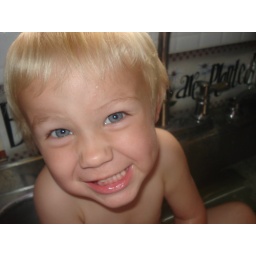
Chris taking a bath in the kitchen sink.